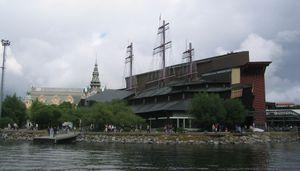
Le Vasa est un navire de guerre construit pour le roi Gustave II Adolphe de Suède, de la dynastie Vasa, entre 1626 et 1628. Le navire sombra après une navigation d'à peine un mille marin lors de son voyage inaugural, le 10 août 1628. Le Vasa tomba dans l'oubli après la récupération de ses canons, au cours du XVIIᵉ siècle. L'épave fut localisée à la fin des années 1950 dans la vase d'un chenal situé à la sortie du port de Stockholm. La coque, entière et largement intacte, fut renflouée le 24 avril 1961 et entreposée dans un bâtiment provisoire nommé Wasavarvet jusqu'en 1987, puis dans un nouveau bâtiment appelé musée Vasa à Stockholm. Le vaisseau est l'une des attractions les plus populaires de Suède et le deuxième musée du pays par sa fréquentation avec plus d'1,1 million de visiteurs en 2008, et plus de 25 millions de visiteurs depuis son renflouement.